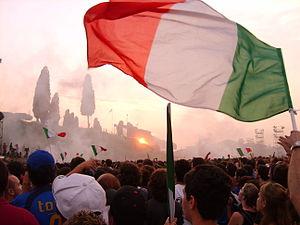
Le Cirque Maxime, en latin « Circus Maximus », est le plus vaste et le plus ancien hippodrome de Rome. Considérant l'importance de ses dimensions et la richesse de son histoire par rapport à la douzaine de cirques de Rome, il est souvent appelé simplement « Circus » par les auteurs antiques. Plus grand édifice public de la Rome antique, il est principalement dédié aux courses de chars mais il peut également être utilisé pour d'autres types de spectacle ou lors des processions triomphales, surtout à partir du règne de Trajan.
L'équipe d'Italie de football est la sélection de joueurs italiens représentant le pays lors des compétitions internationales de football masculin, sous l'égide de la Fédération italienne de football.